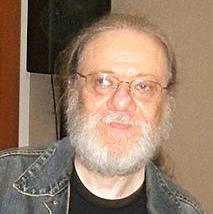
Age: 58